Agsu District

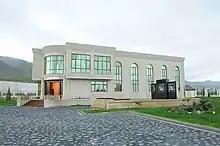
Children and Youth Art Center in Agsu

69 schools providing general education, 5 out-of-school and pre-school institutes, 6 hospitals, 18 ambulatory-polyclinics, 22 doctor's assistant-mama dispensaries, a cultural palace, 10 cultural houses, 47 libraries, a music school for children and a history-ethnographical museum operate in the district.